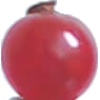
Label: redcurrant